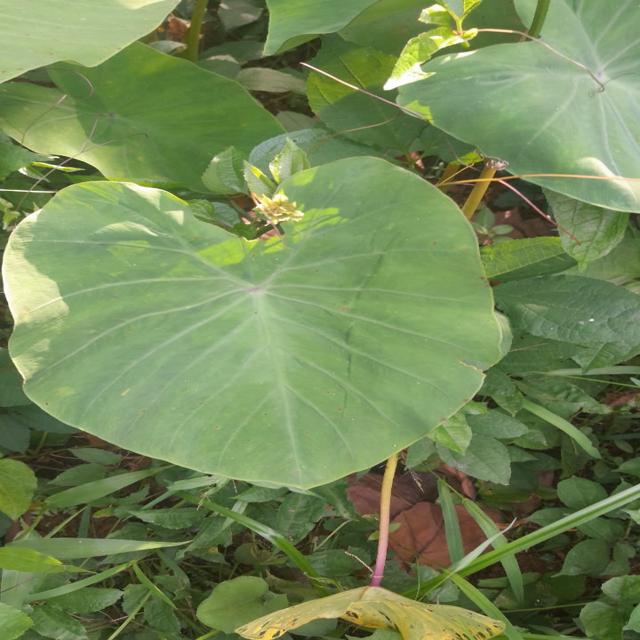
Label: Early_Blight